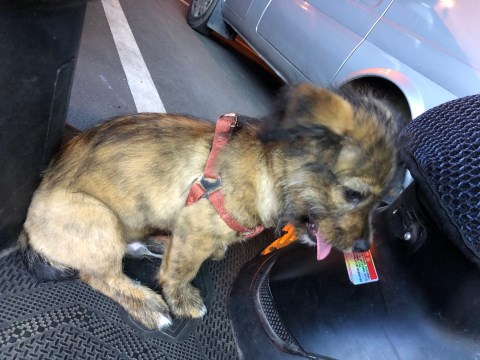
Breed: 2342-n000102-miniature_schnauzer